Lie Kim Hok

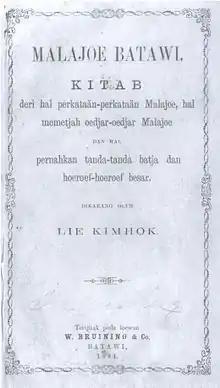
"Malajoe Batawi", 1884

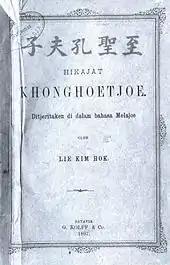
"Hikajat Khonghoetjoe", 1897

According to Tio, Lie published 25 books and pamphlets; entries here are derived from his list. Salmon writes that some, such as "Lok Bouw Tan", may no longer be extant. Lie also wrote some short stories, which are not listed here.